Magni Gyro

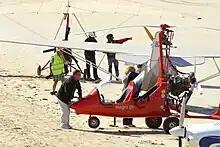
Magni M-16 Tandem Trainer

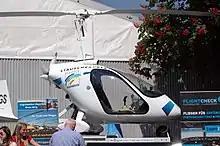
Magni M-24 Orion

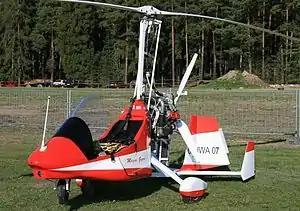
Magni M-14 Scout

Vittorio Magni was born in 1938 and started work in the rotorcraft industry in 1956 at Agusta. In 1967 he purchased plans for the Igor Bensen-designed B-8 autogyro and it became the first one flying in Italy. In 1968 he went to work for Silvercraft, building the Silvercraft SH-4 helicopter as the flight line supervisor and test pilot. In 1986 he started VPM SNC, to build composites and other parts as a subcontractor for helicopter manufacturers such as Agusta and Aerea SpA. The new company also built racing cars for the Spanish Constructora Nacional de Maquinaria Eléctrica S. A. (Cenemesa) concern. In 1996 the company's name was changed to Magni Gyro and the focus expanded to include the development of Magni's own autogyro designs.